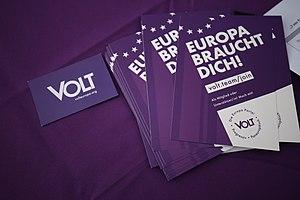
Volt Europa est un mouvement politique pro-européen dont l'ambition